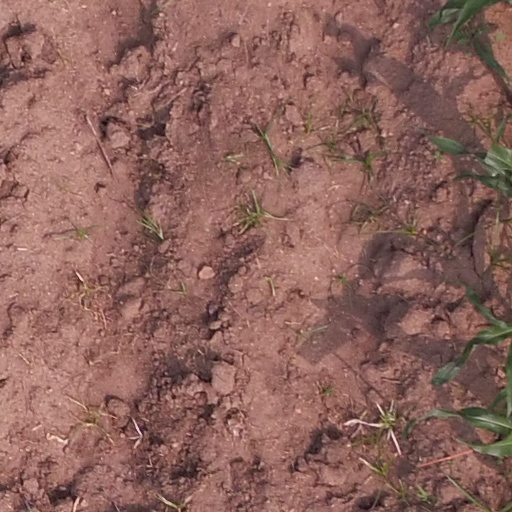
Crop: maize; corn